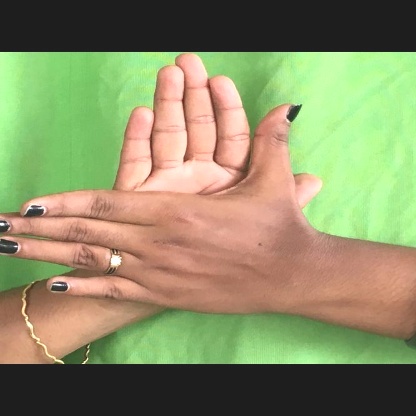
Mudra: Chakra